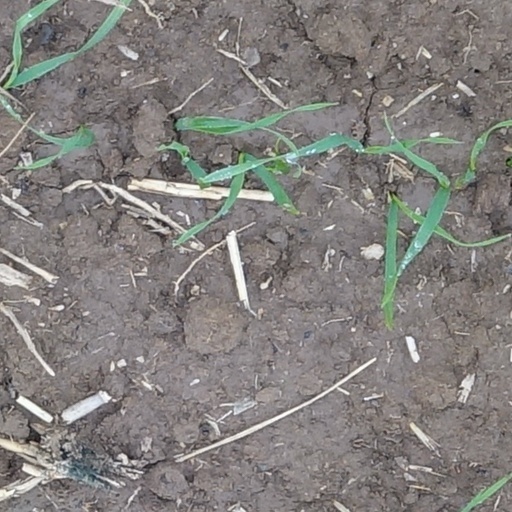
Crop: wheat